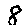
Label: 8